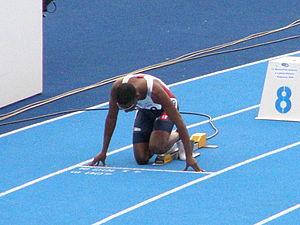
Marcus Boyd, né le 3 mars 1989 à Fort Worth au Texas, est un athlète américain spécialiste du 400 mètres.